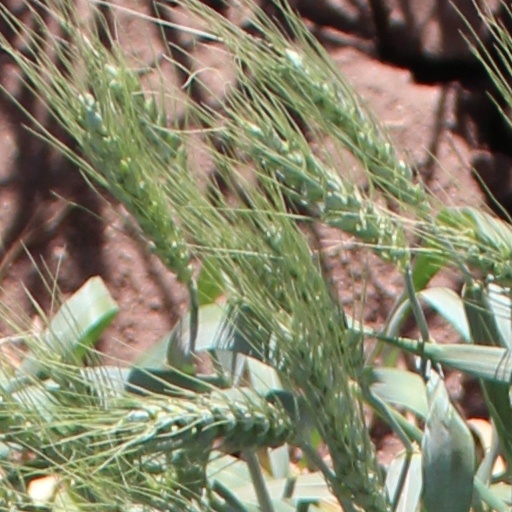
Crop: wheat